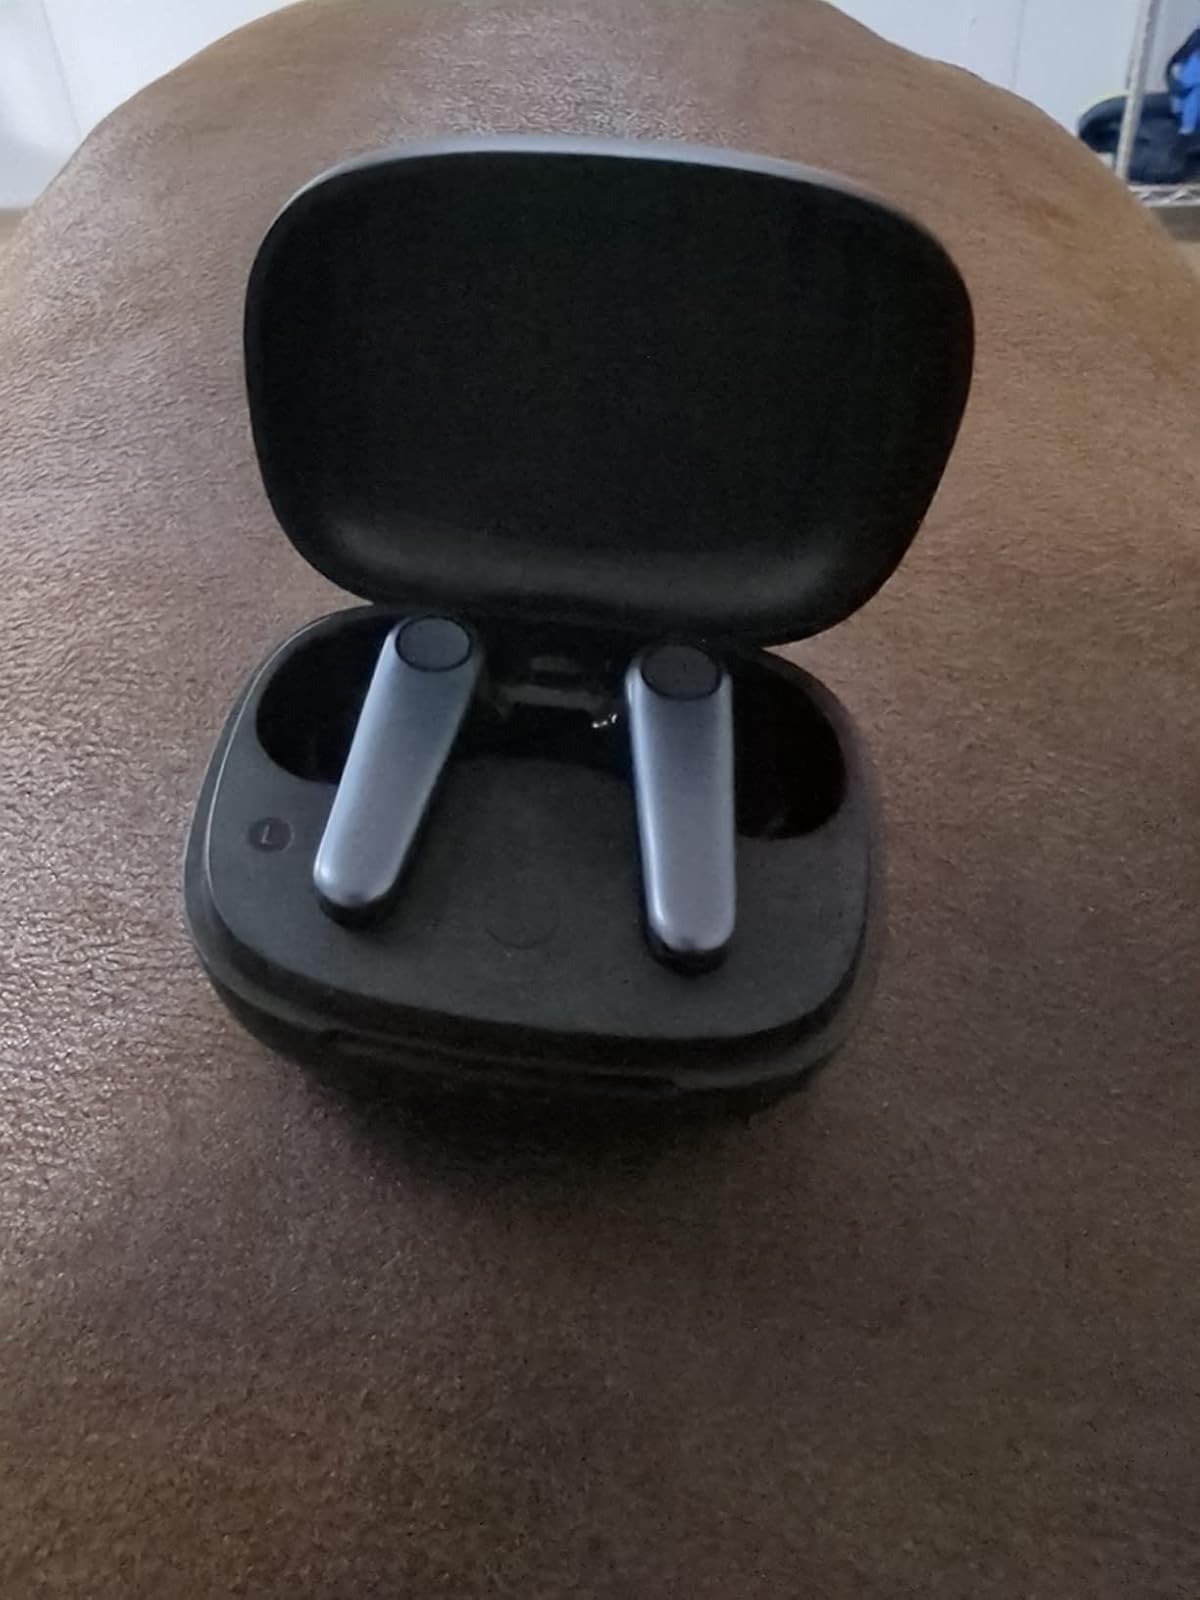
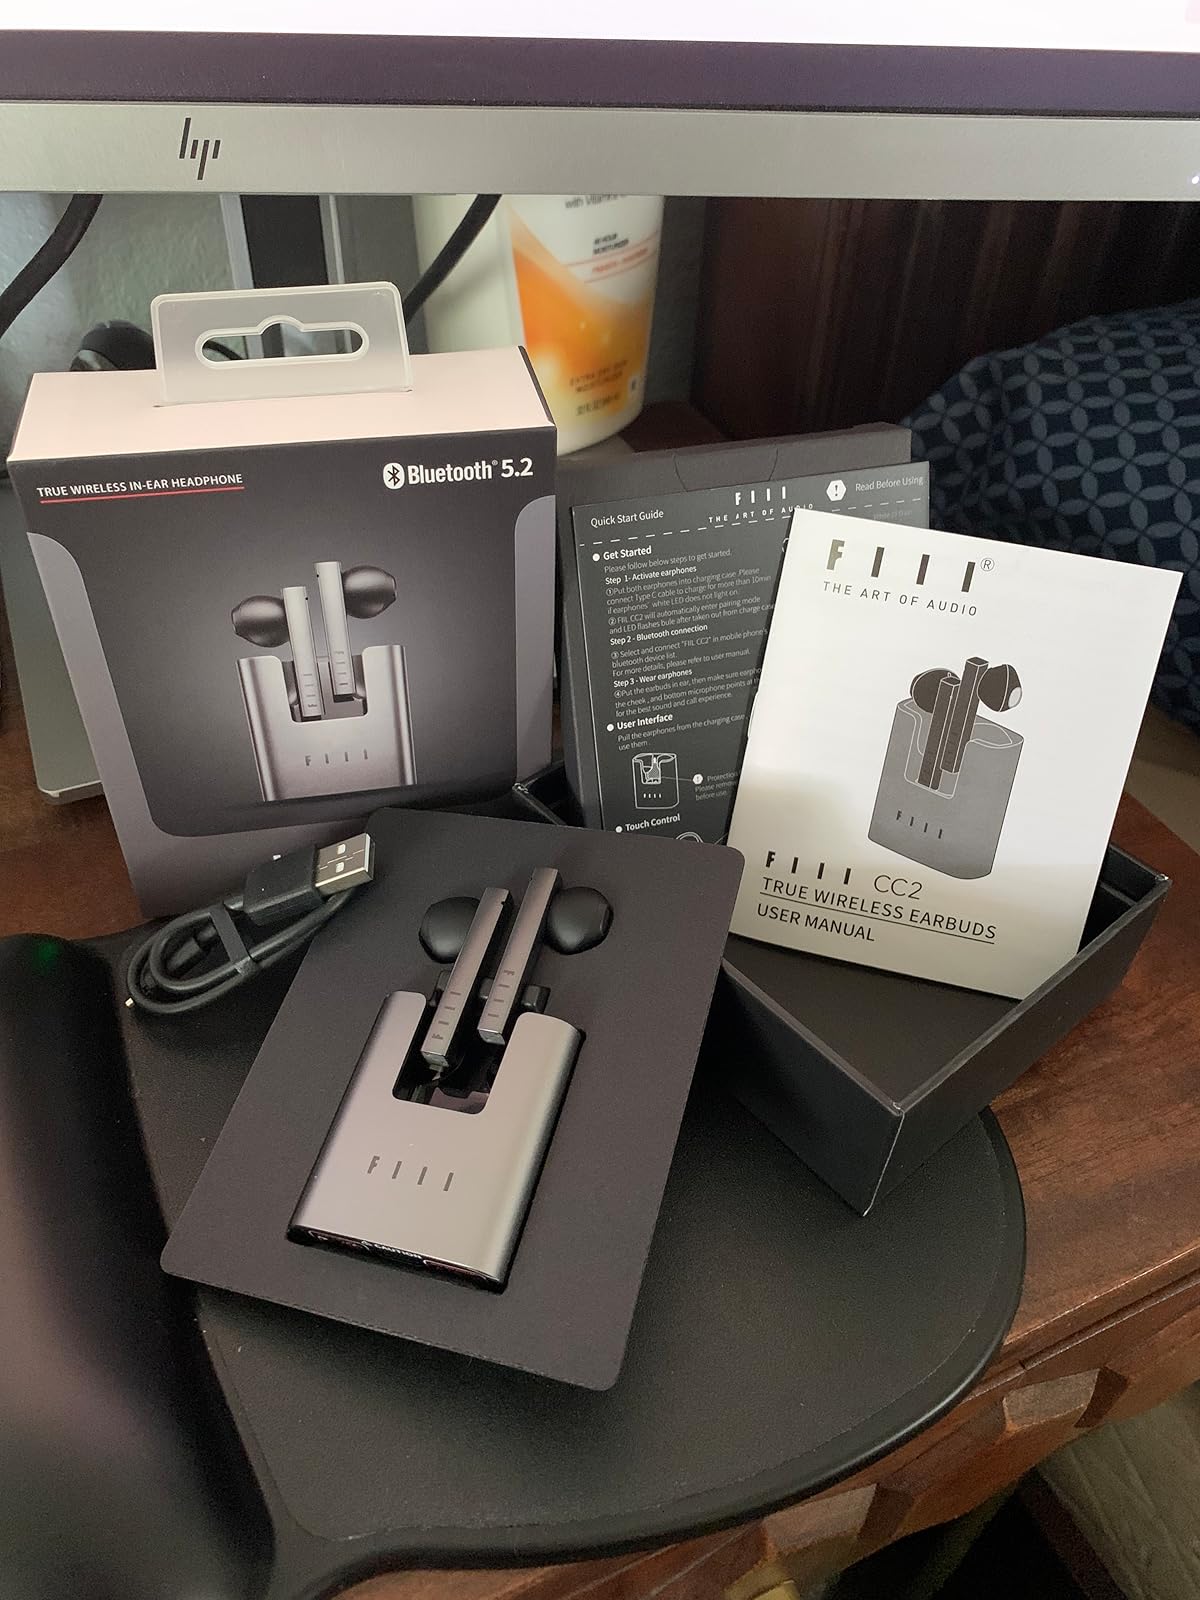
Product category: earbuds
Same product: no